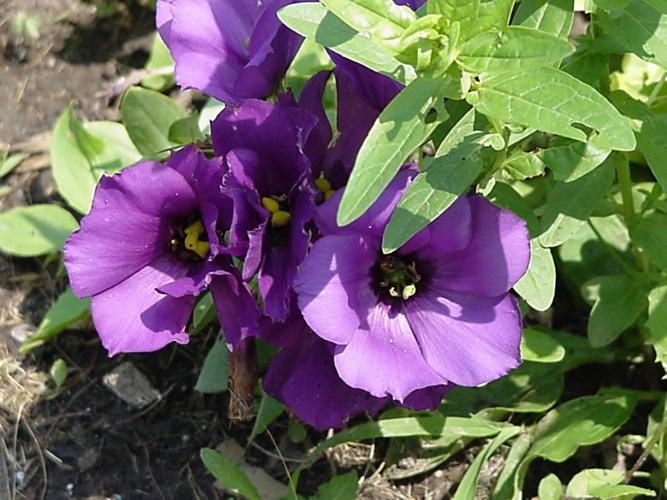
Label: bolero deep blue